Leen van Beuzekom

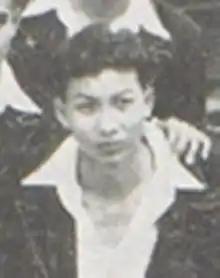
Leen van Beuzekom in 1938

L.N. "Leen" van Beuzekom was an Indonesian footballer who played as a goalkeeper for the Dutch East Indies in the 1938 FIFA World Cup. He also played for VIOS Batavia and Hercules Batavia. Van Beuzekom is deceased.